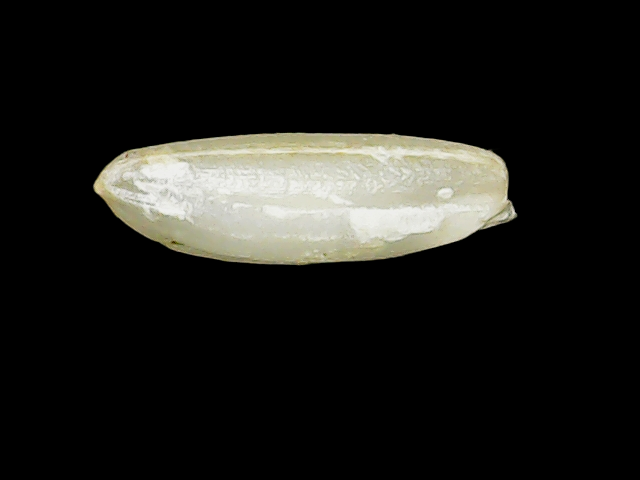
Rice variety: Binadhan12